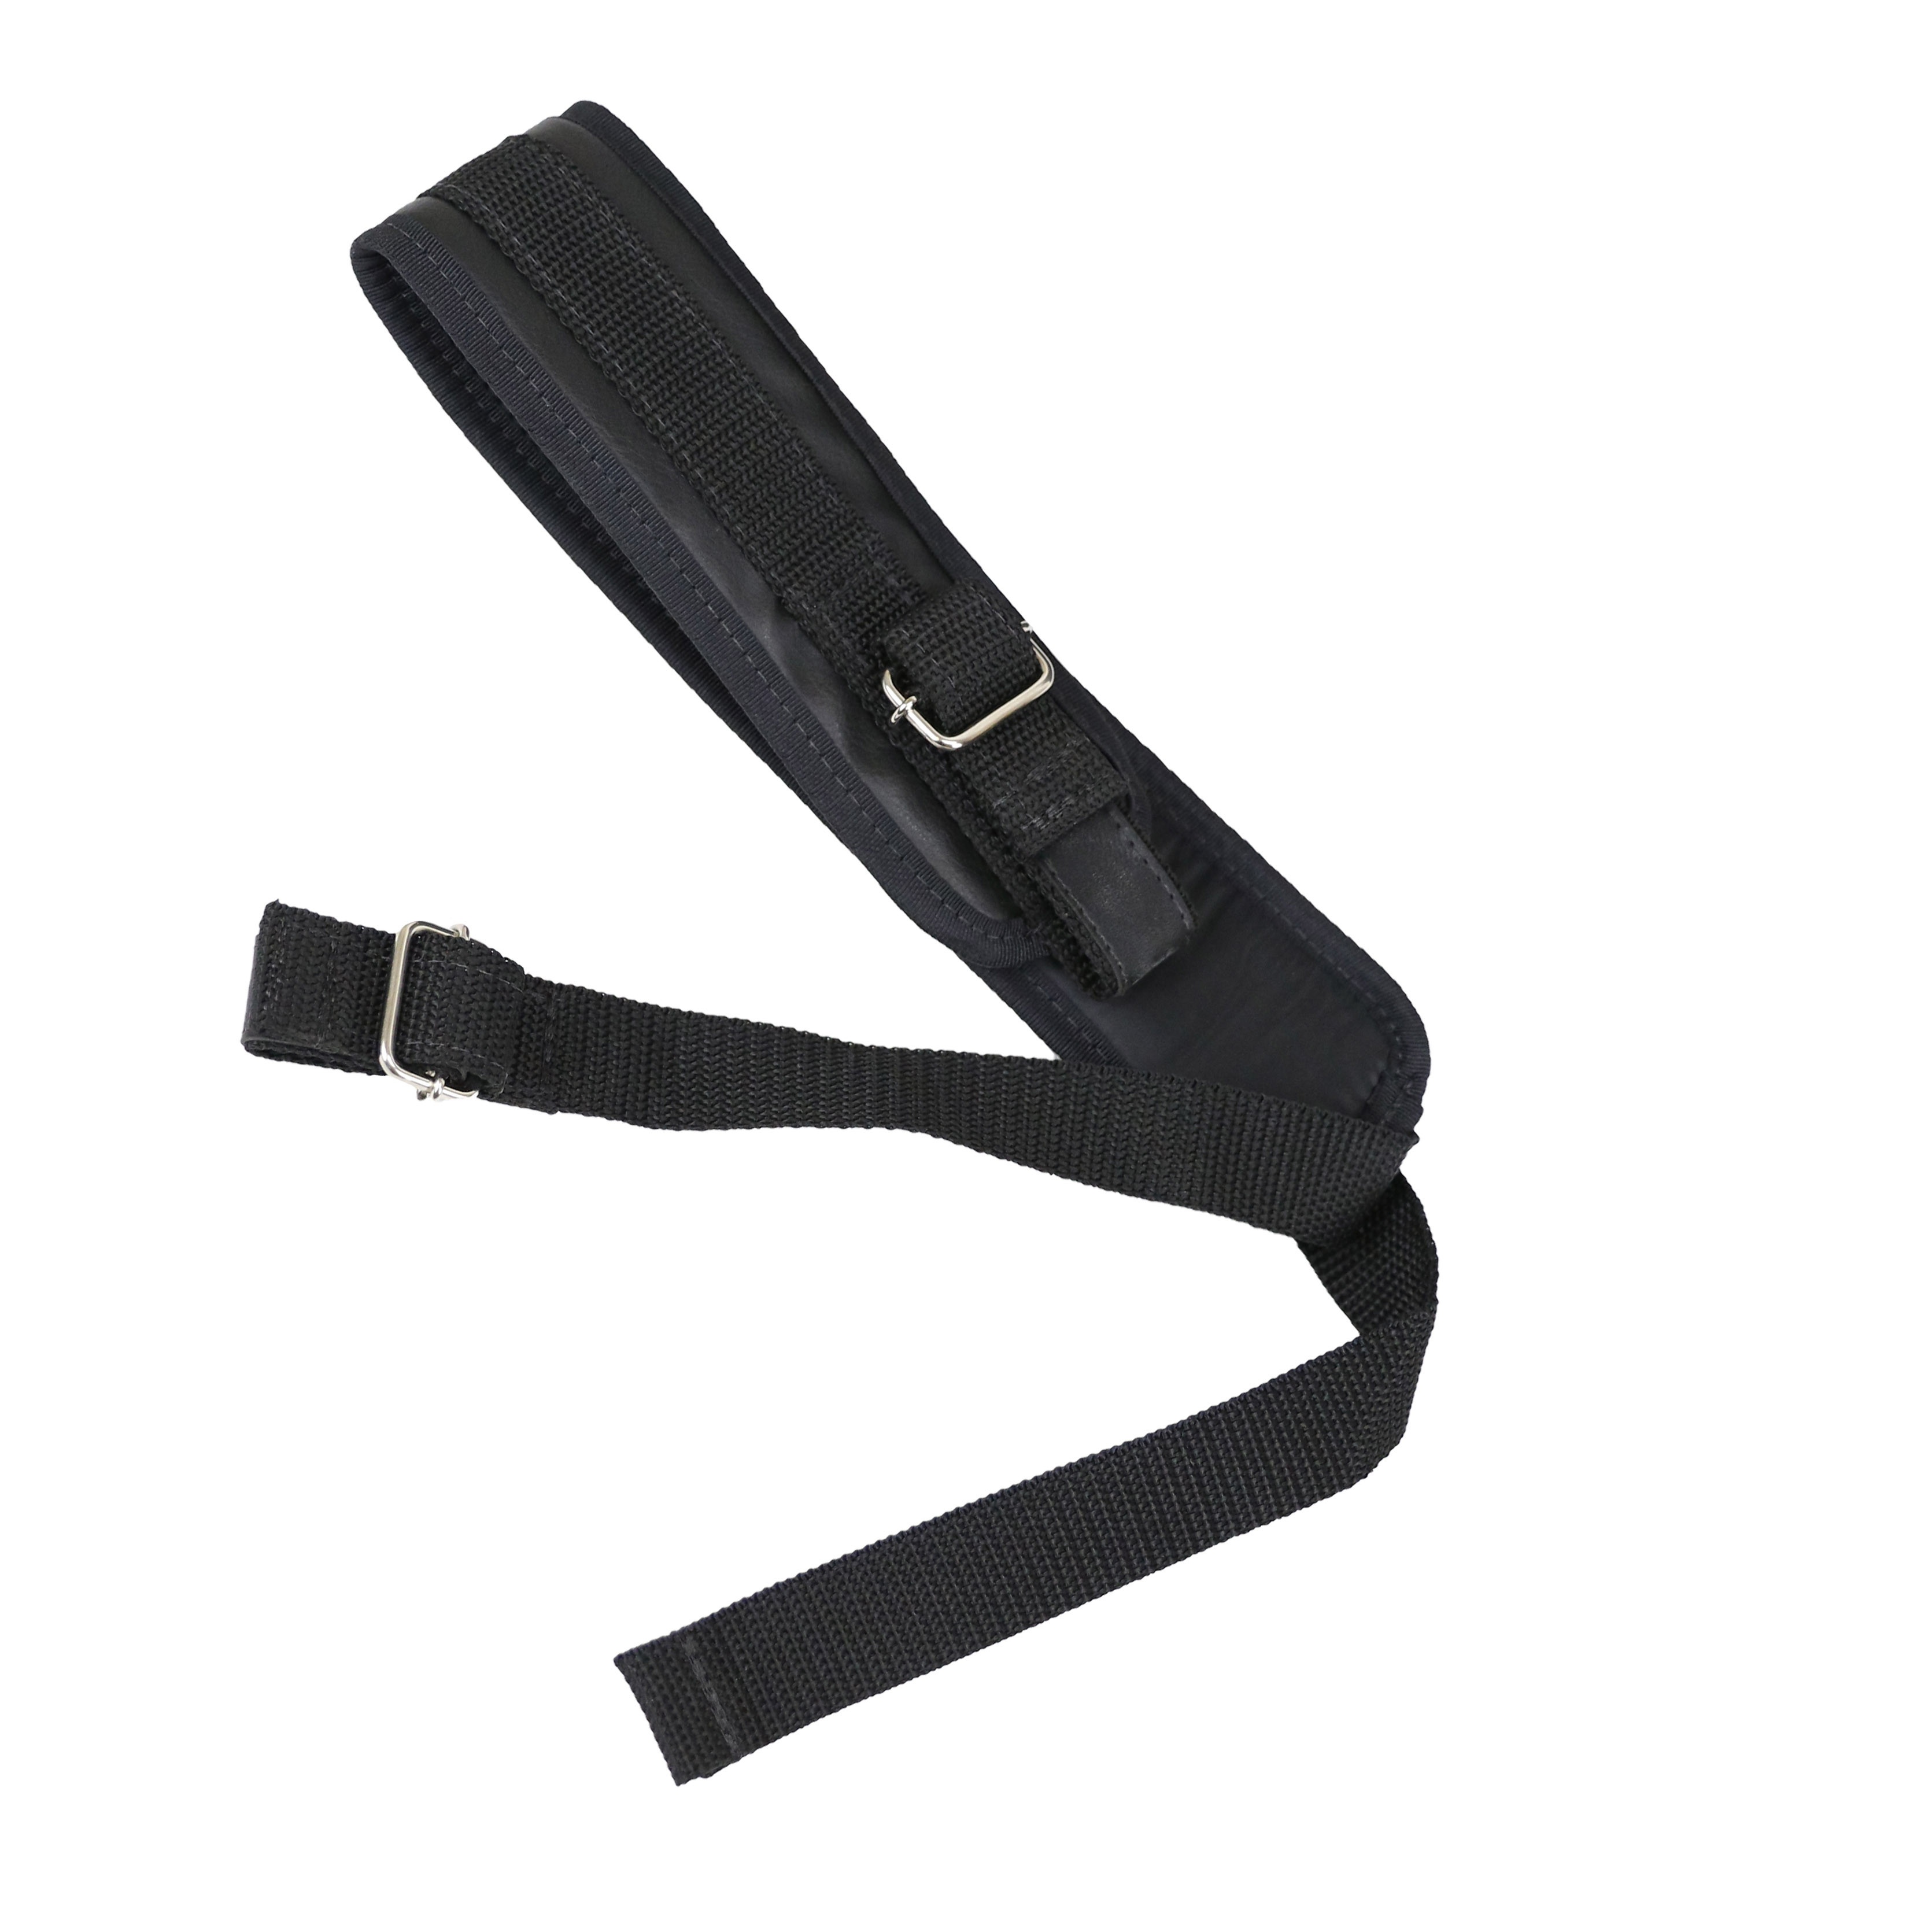
Backpack Strap Only, for Marcus Bonna Case
This strap works with most models of Marcus Bonna oboe, clarinet, and bassoon cases. Priced per strap.
Brand: Marcus Bonna
Category: Arts & Entertainment > Hobbies & Creative Arts > Musical Instrument & Orchestra Accessories > Woodwind Instrument Accessories > Oboe & English Horn Accessories > Oboe Straps & Supports